SAT Khorat Open

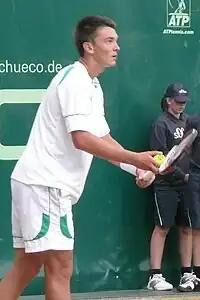
Andreas Beck from Germany won the first edition of the singles against Swede Filip Prpic

The SAT Khorat Open was a professional tennis tournament played on outdoor hard courts. It was part of the ATP Challenger Tour. The tournament was held in Khorat, Thailand in 2009.